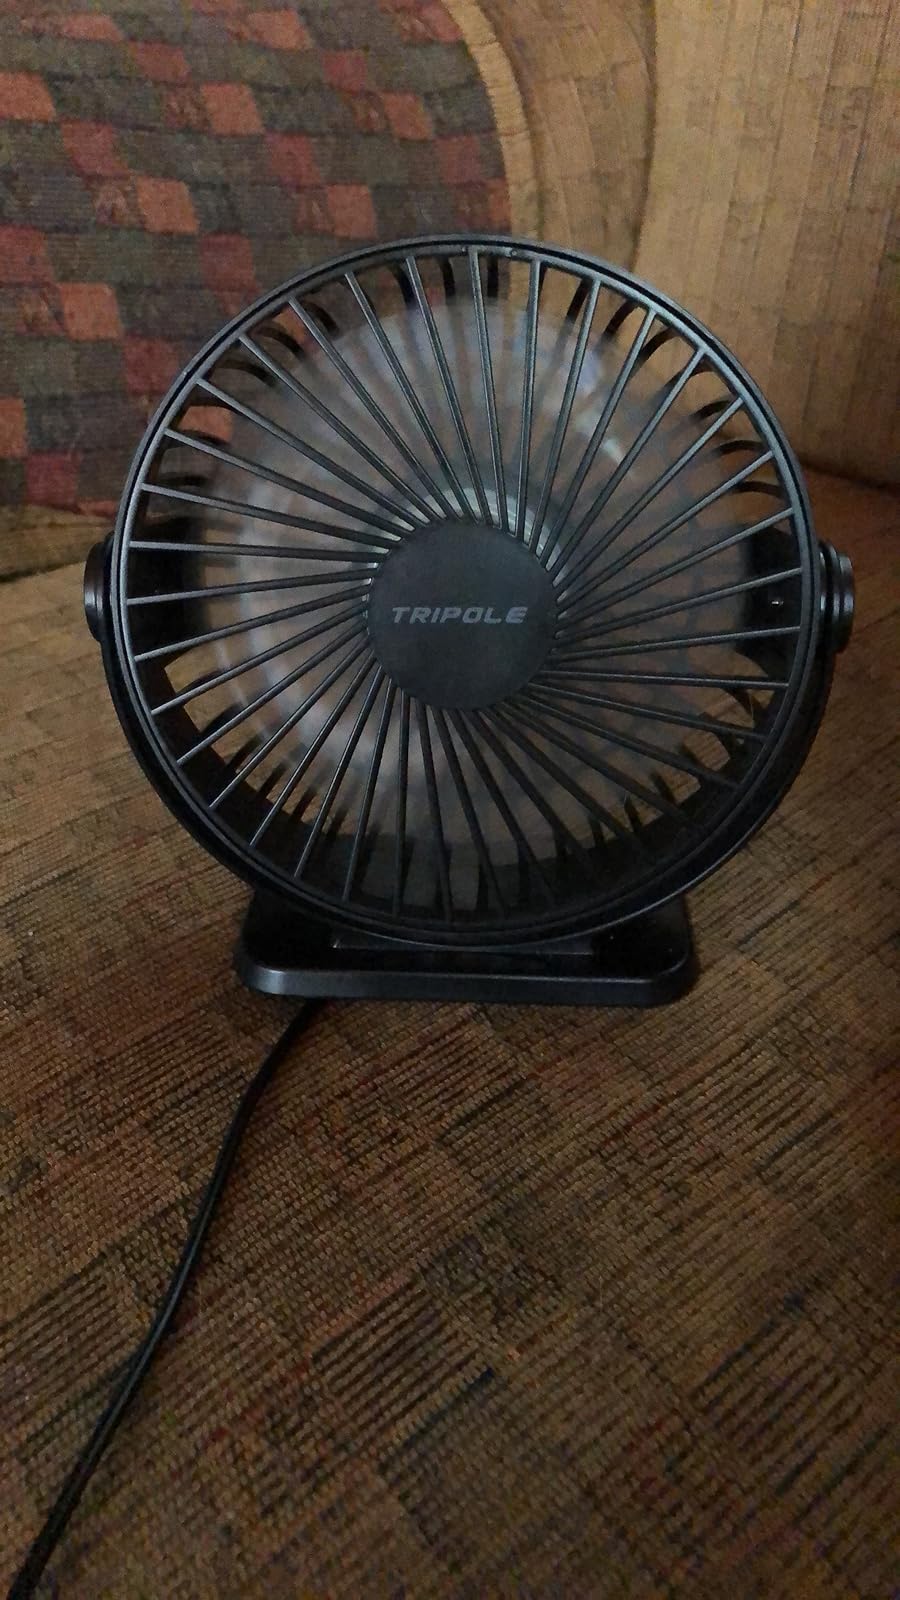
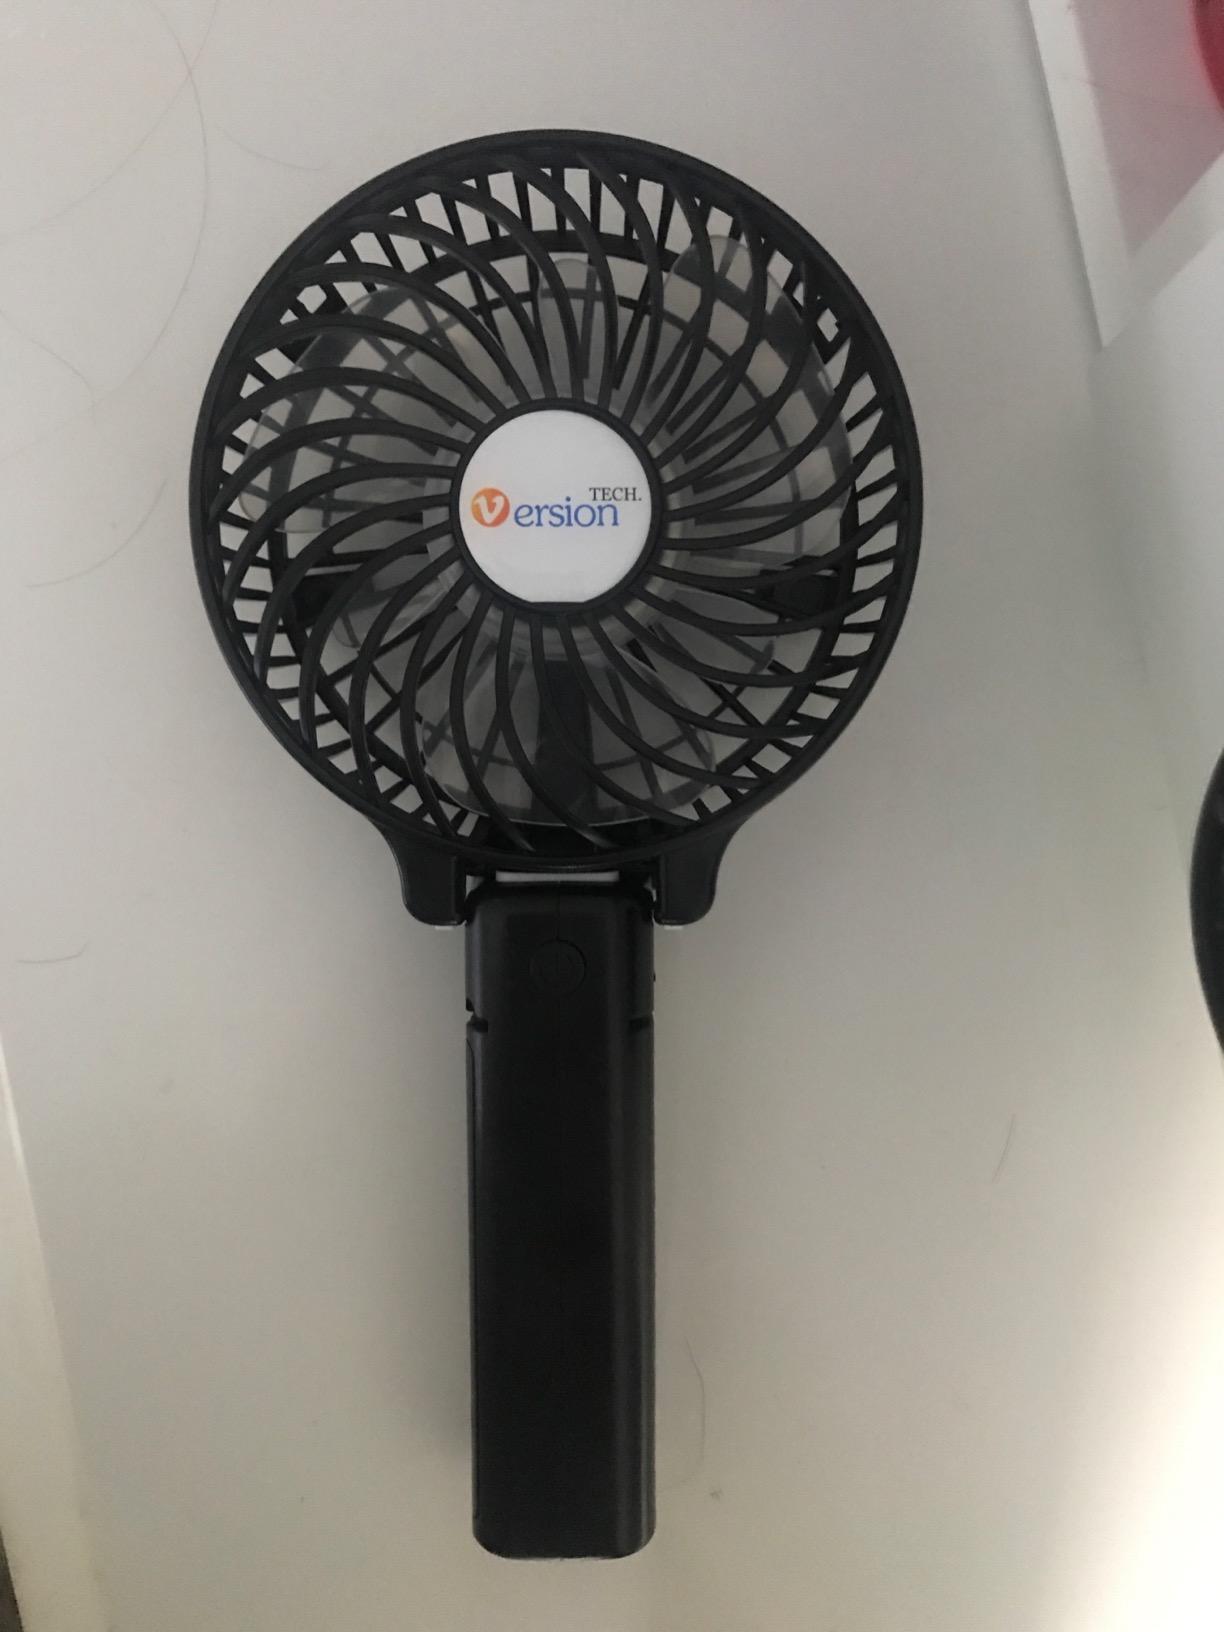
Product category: fan
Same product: no